List of African-American women in medicine

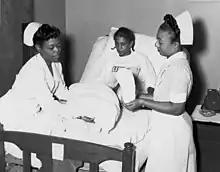
Nurses at Oak Ridge Hospital in the 1940s

African-American women have been practicing medicine informally in the contexts of midwifery and herbalism for centuries. Those skilled as midwives, like Biddy Mason, worked both as slaves and as free women in their trades. Others, like Susie King Taylor and Ann Bradford Stokes, served as nurses in the Civil War. Formal training and recognition of African-American women began in 1858 when Sarah Mapps Douglass was the first black woman to graduate from a medical course of study at an American university. Later, in 1864 Rebecca Crumpler became the first African-American woman to earn a medical degree. The first nursing graduate was Mary Mahoney in 1879. The first dentist, Ida Gray, graduated from the University of Michigan in 1890. It was not until 1916 that Ella P. Stewart became the first African-American woman to become a licensed pharmacist. Inez Prosser in 1933 became the first African-American woman to earn a doctorate in psychology. Two women, Jane Hinton and Alfreda Johnson Webb, in 1949, were the first to earn a doctor of veterinary medicine degree. Joyce Nichols, in 1970, became the first woman to become a physician's assistant.